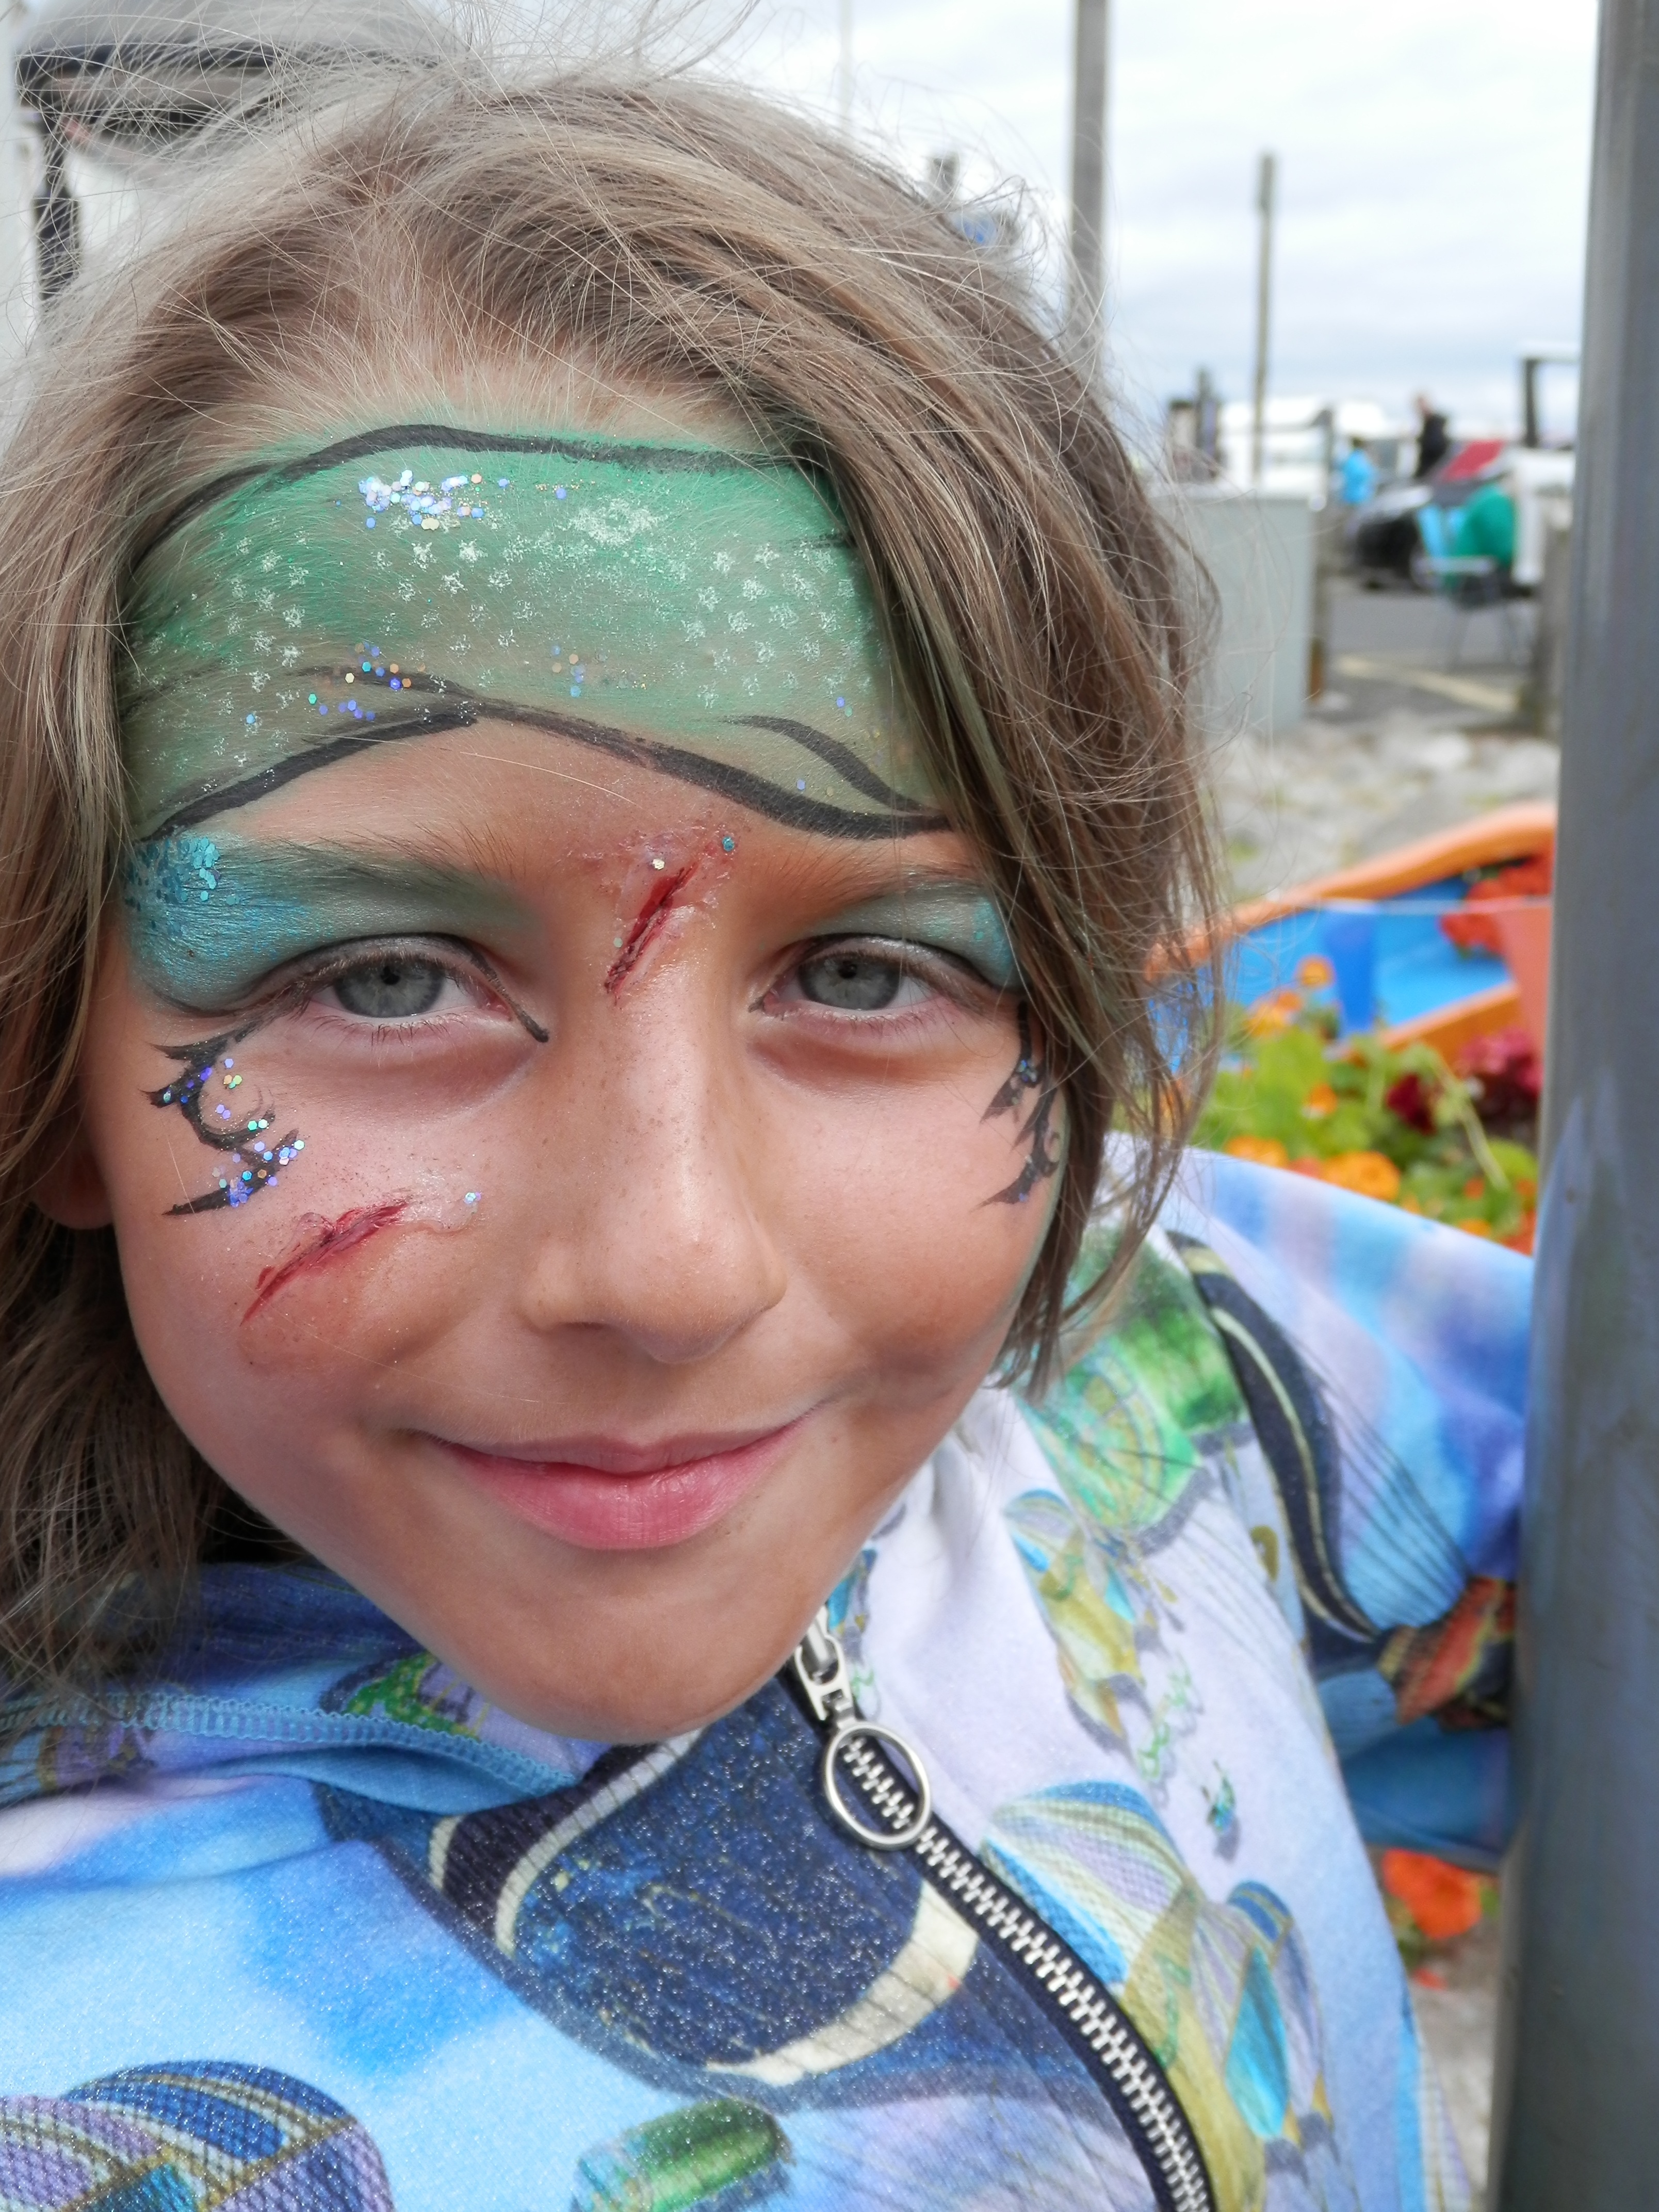
person, girl, woman, portrait, color, child, blue, clothing, lady, facial expression, hairstyle, smiling, smile, face paint, face, nose, fun, sunglasses, eye, glasses, head, skin, beauty, day, organ, facepaint, scar, fake scar